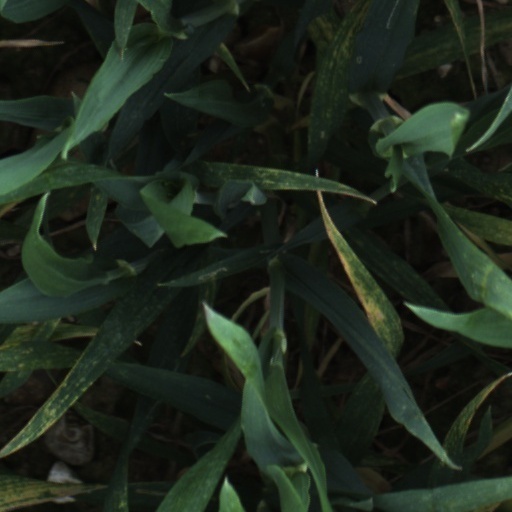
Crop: wheat